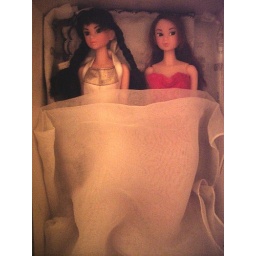
Poor girls need to sleep in a box until mama gets a chance to build them a house with bed. :-)